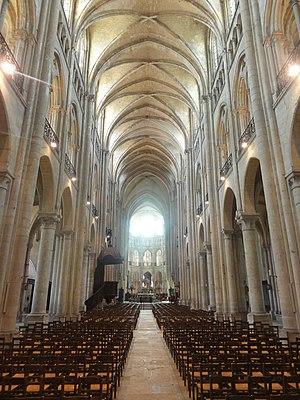
Nef de la cathédrale - voir le titre du fichier.
Noyon est une commune du département de l'Oise, chef-lieu de canton en région Hauts-de-France, en France.